Ángel Mena

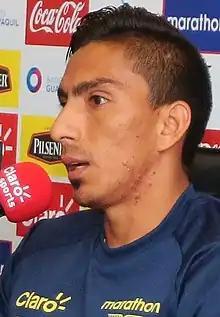
Mena with Ecuador in 2015

Ángel Israel Mena Delgado (born 21 January 1988) is an Ecuadorian professional footballer who plays as a winger for Orense and the Ecuador national team.